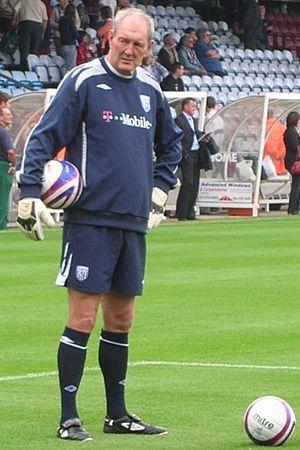
Joe Corrigan, né le 18 novembre 1948 à Manchester, est un footballeur anglais, qui évoluait au poste de gardien de but à Manchester City et en équipe d'Angleterre.